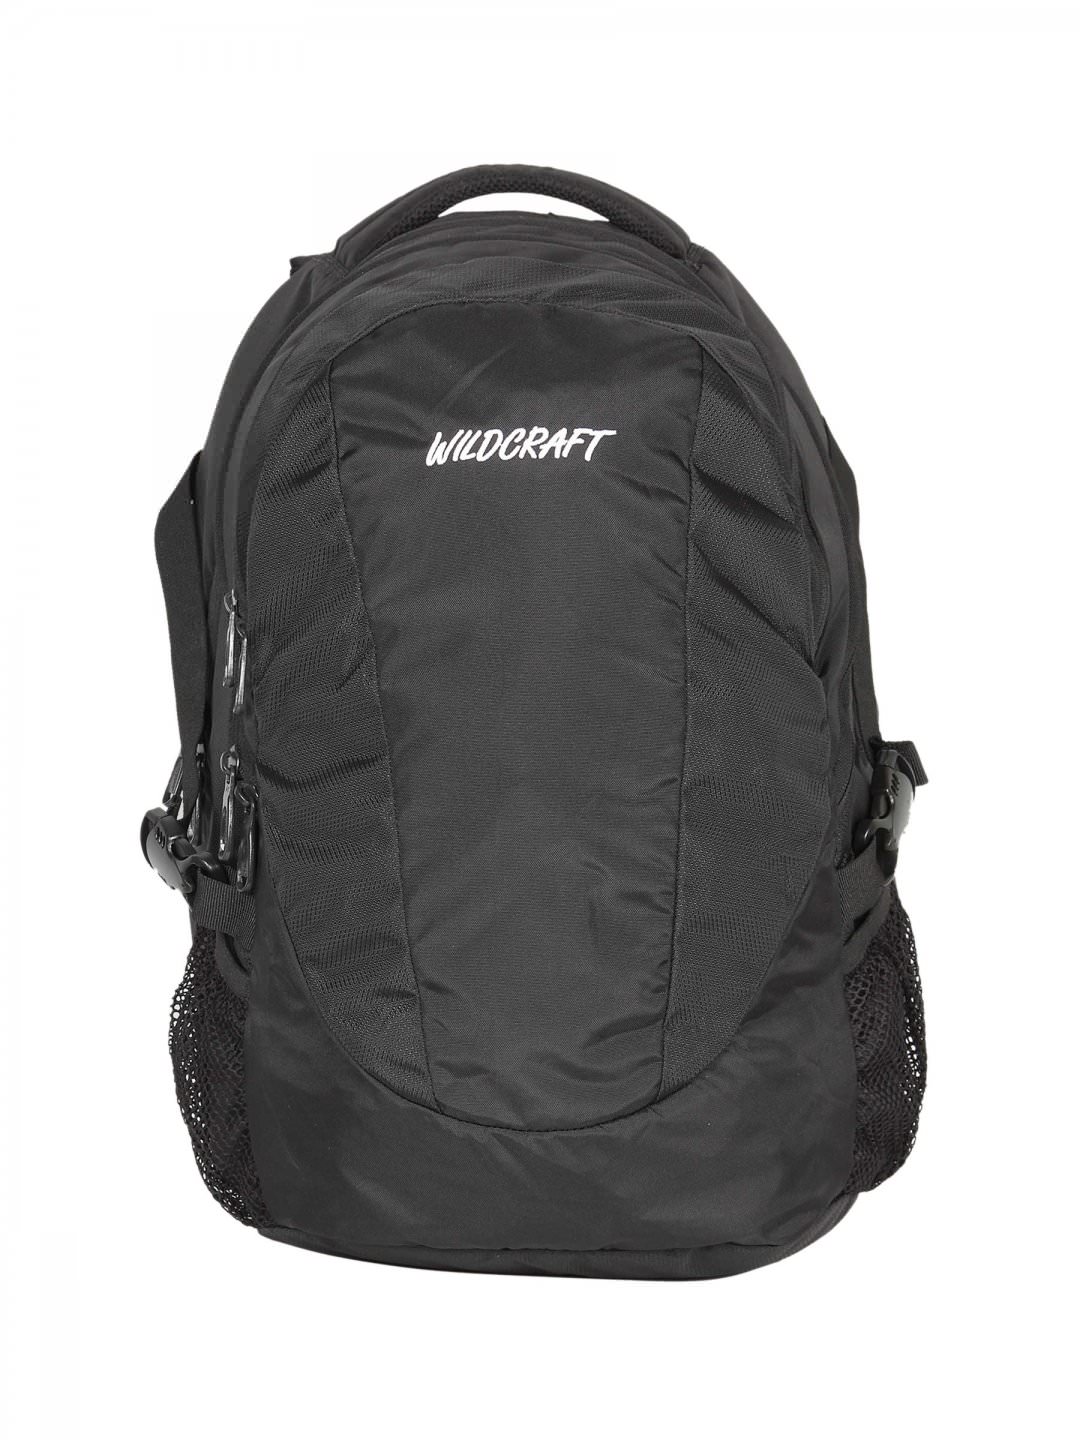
Wildcraft Unisex Black Corporate Backpack
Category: Accessories / Bags / Backpacks
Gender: Unisex
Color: Black
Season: Winter 2015
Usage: Casual